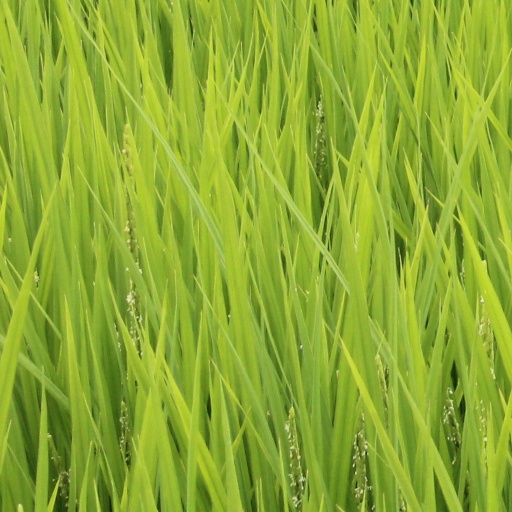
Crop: rice